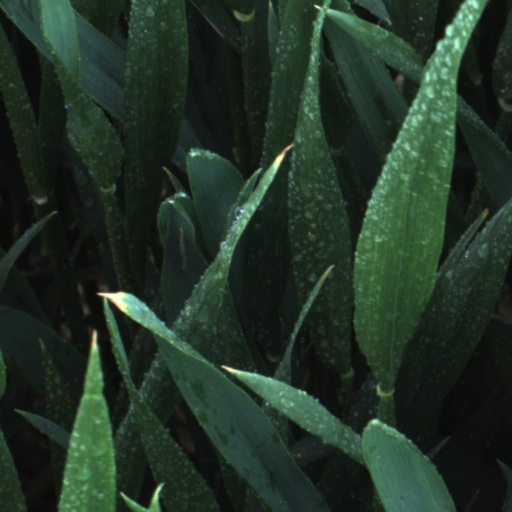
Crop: wheat